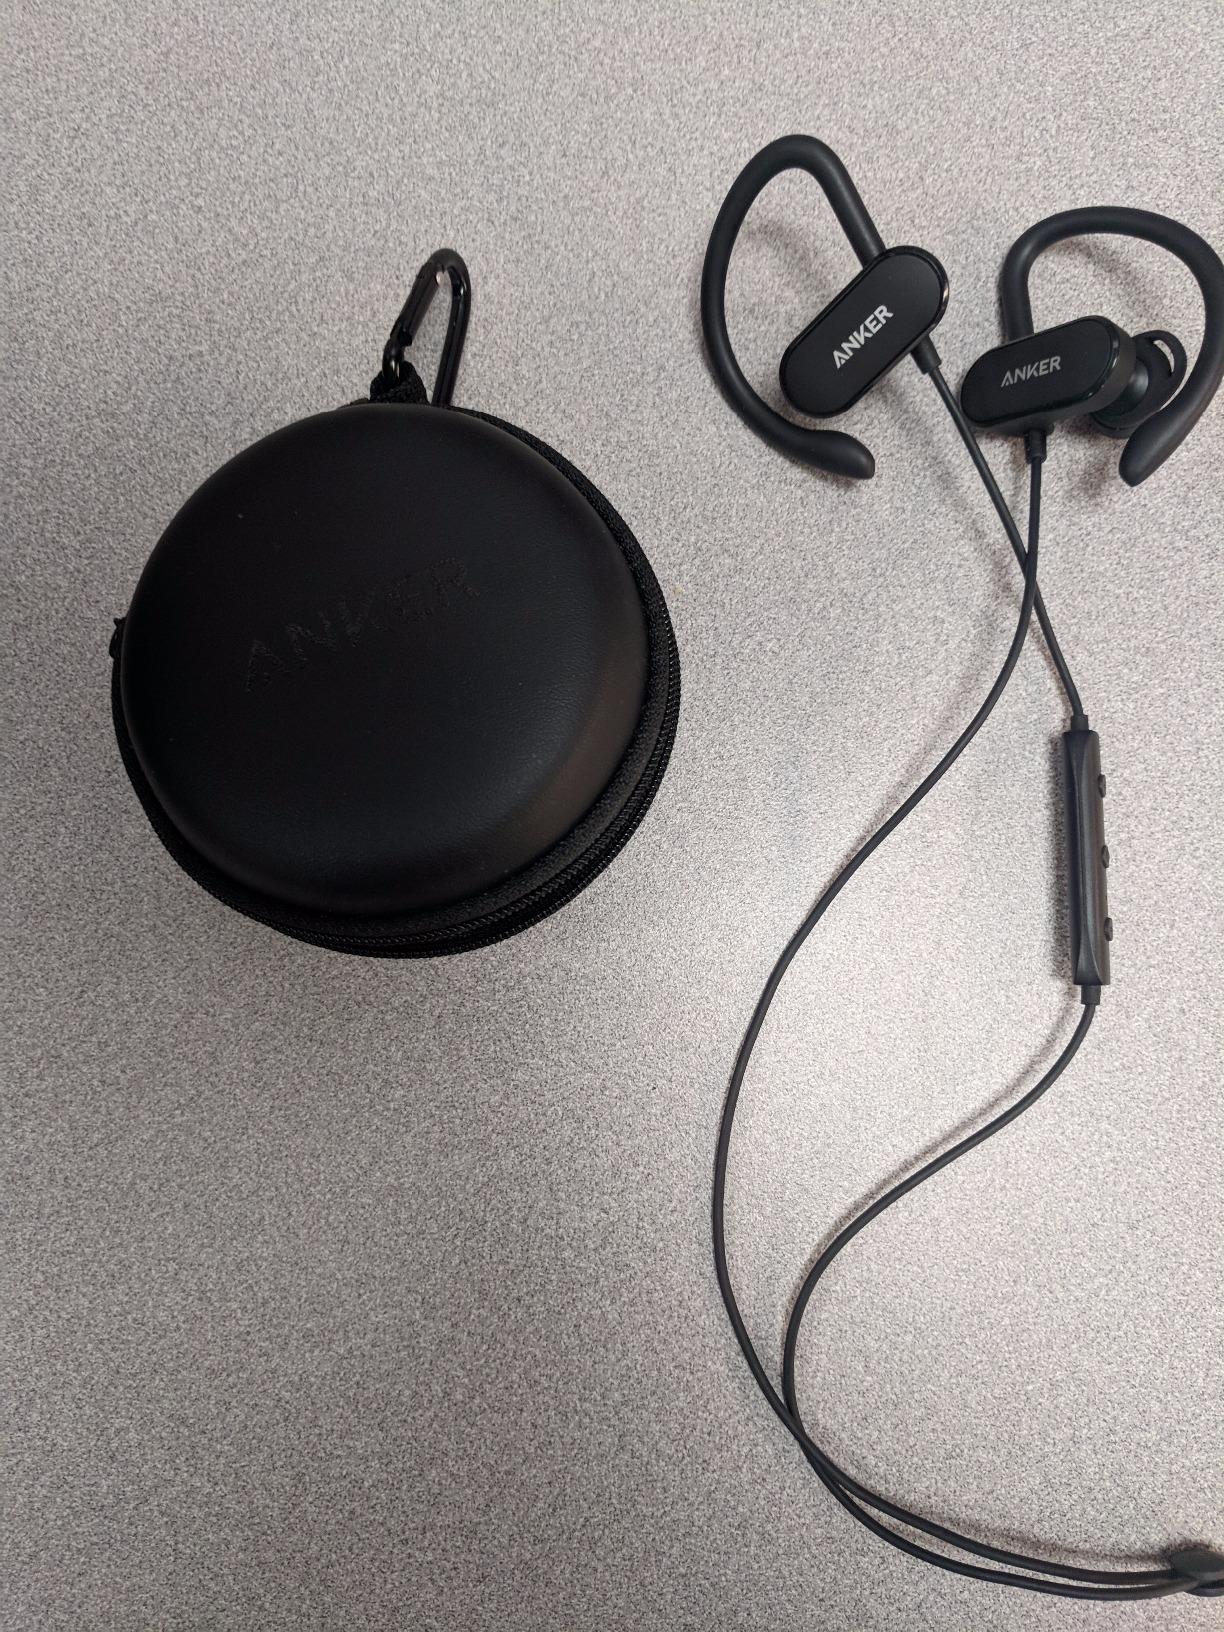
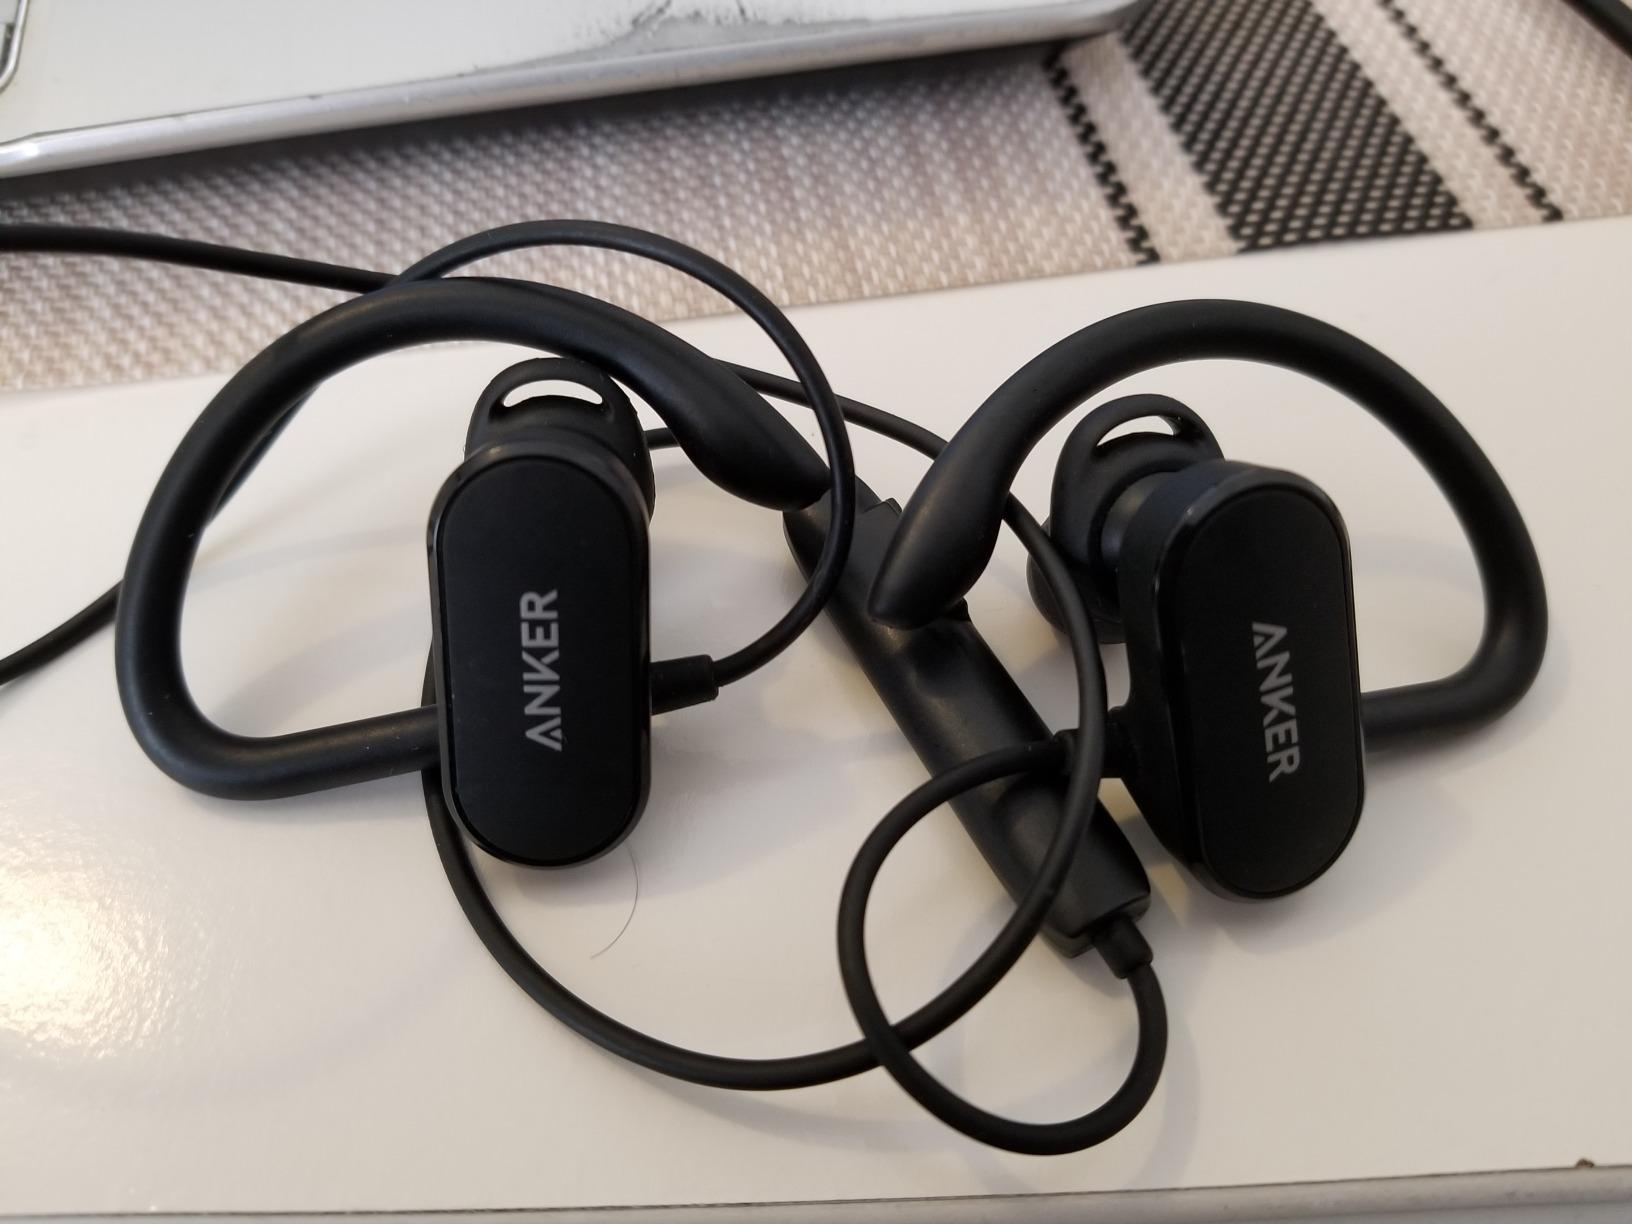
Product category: headphones
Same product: yes